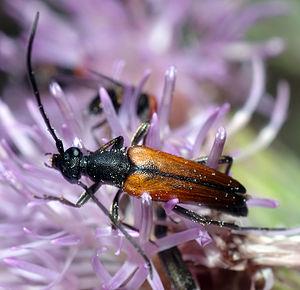
Un xylophage est un organisme vivant dont le régime alimentaire est composé principalement d'aubier, mais aussi de « bois parfait ». Ces animaux, à l'état larvaire ou adulte, mangent les branches, les troncs ou les racines des arbres morts ou vivants. Les saproxylophages ne consomment que le bois en décomposition. Les pyrophiles recherchent le bois brûlé par les incendies de forêts.
Les Lepturini sont une tribu d'insectes coléoptères cérambycidés appartenant à la sous-famille des Lepturinae.